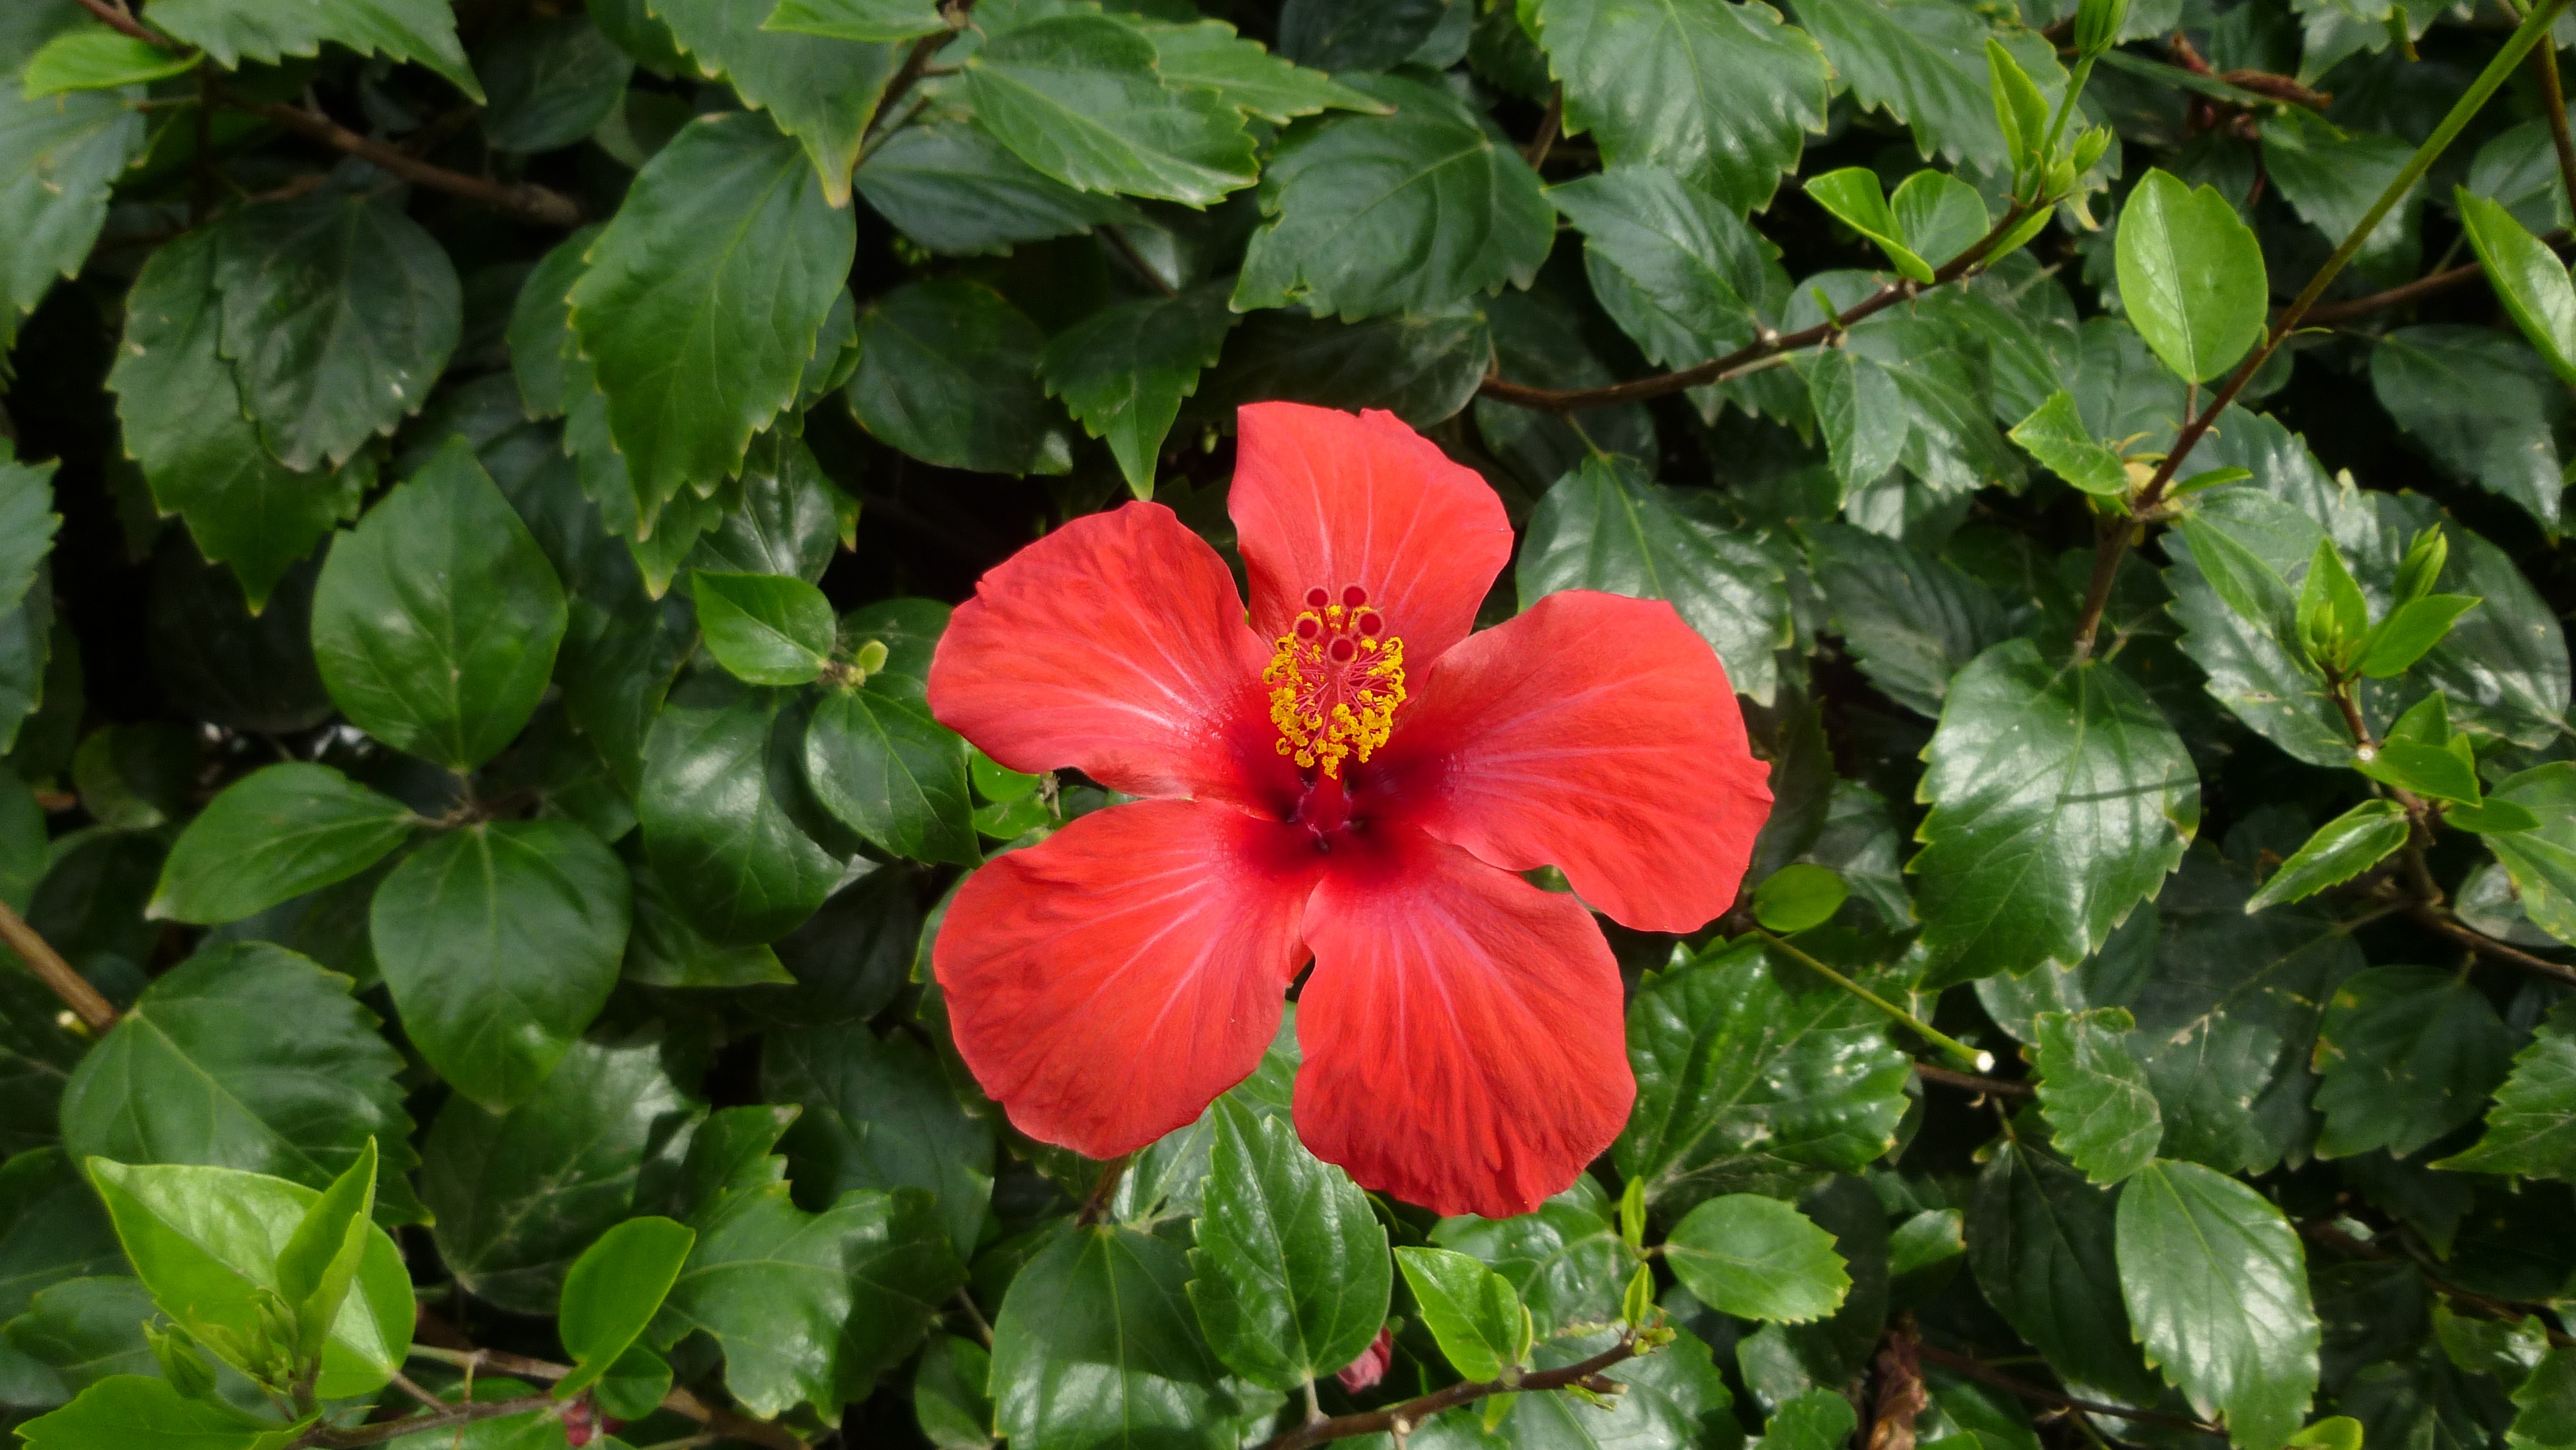
nature, blossom, plant, leaf, flower, petal, bloom, spring, red, park, botany, flora, shrub, hibiscus, flowering plant, chinese hibiscus, annual plant, land plant